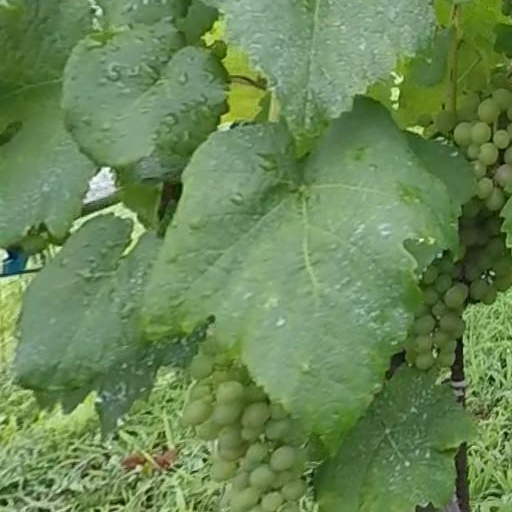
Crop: grape